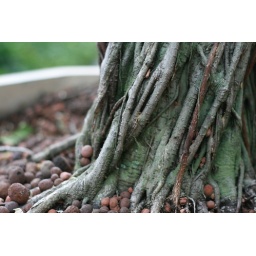
in a pot along the river near the Fullerton